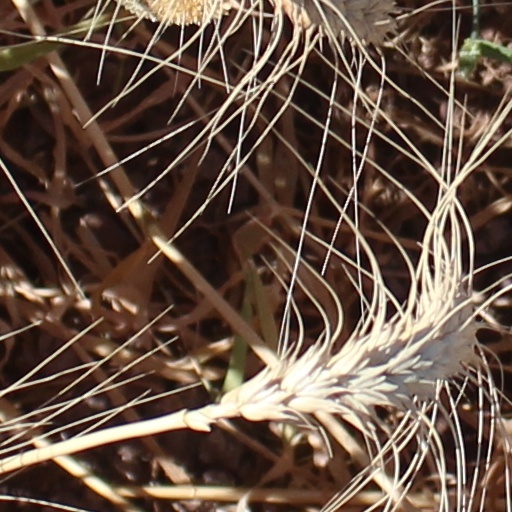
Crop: wheat